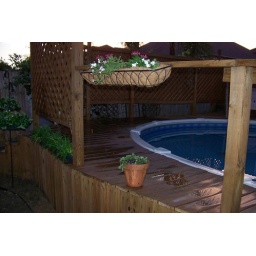
plants waiting to be planted, and some already in their pots